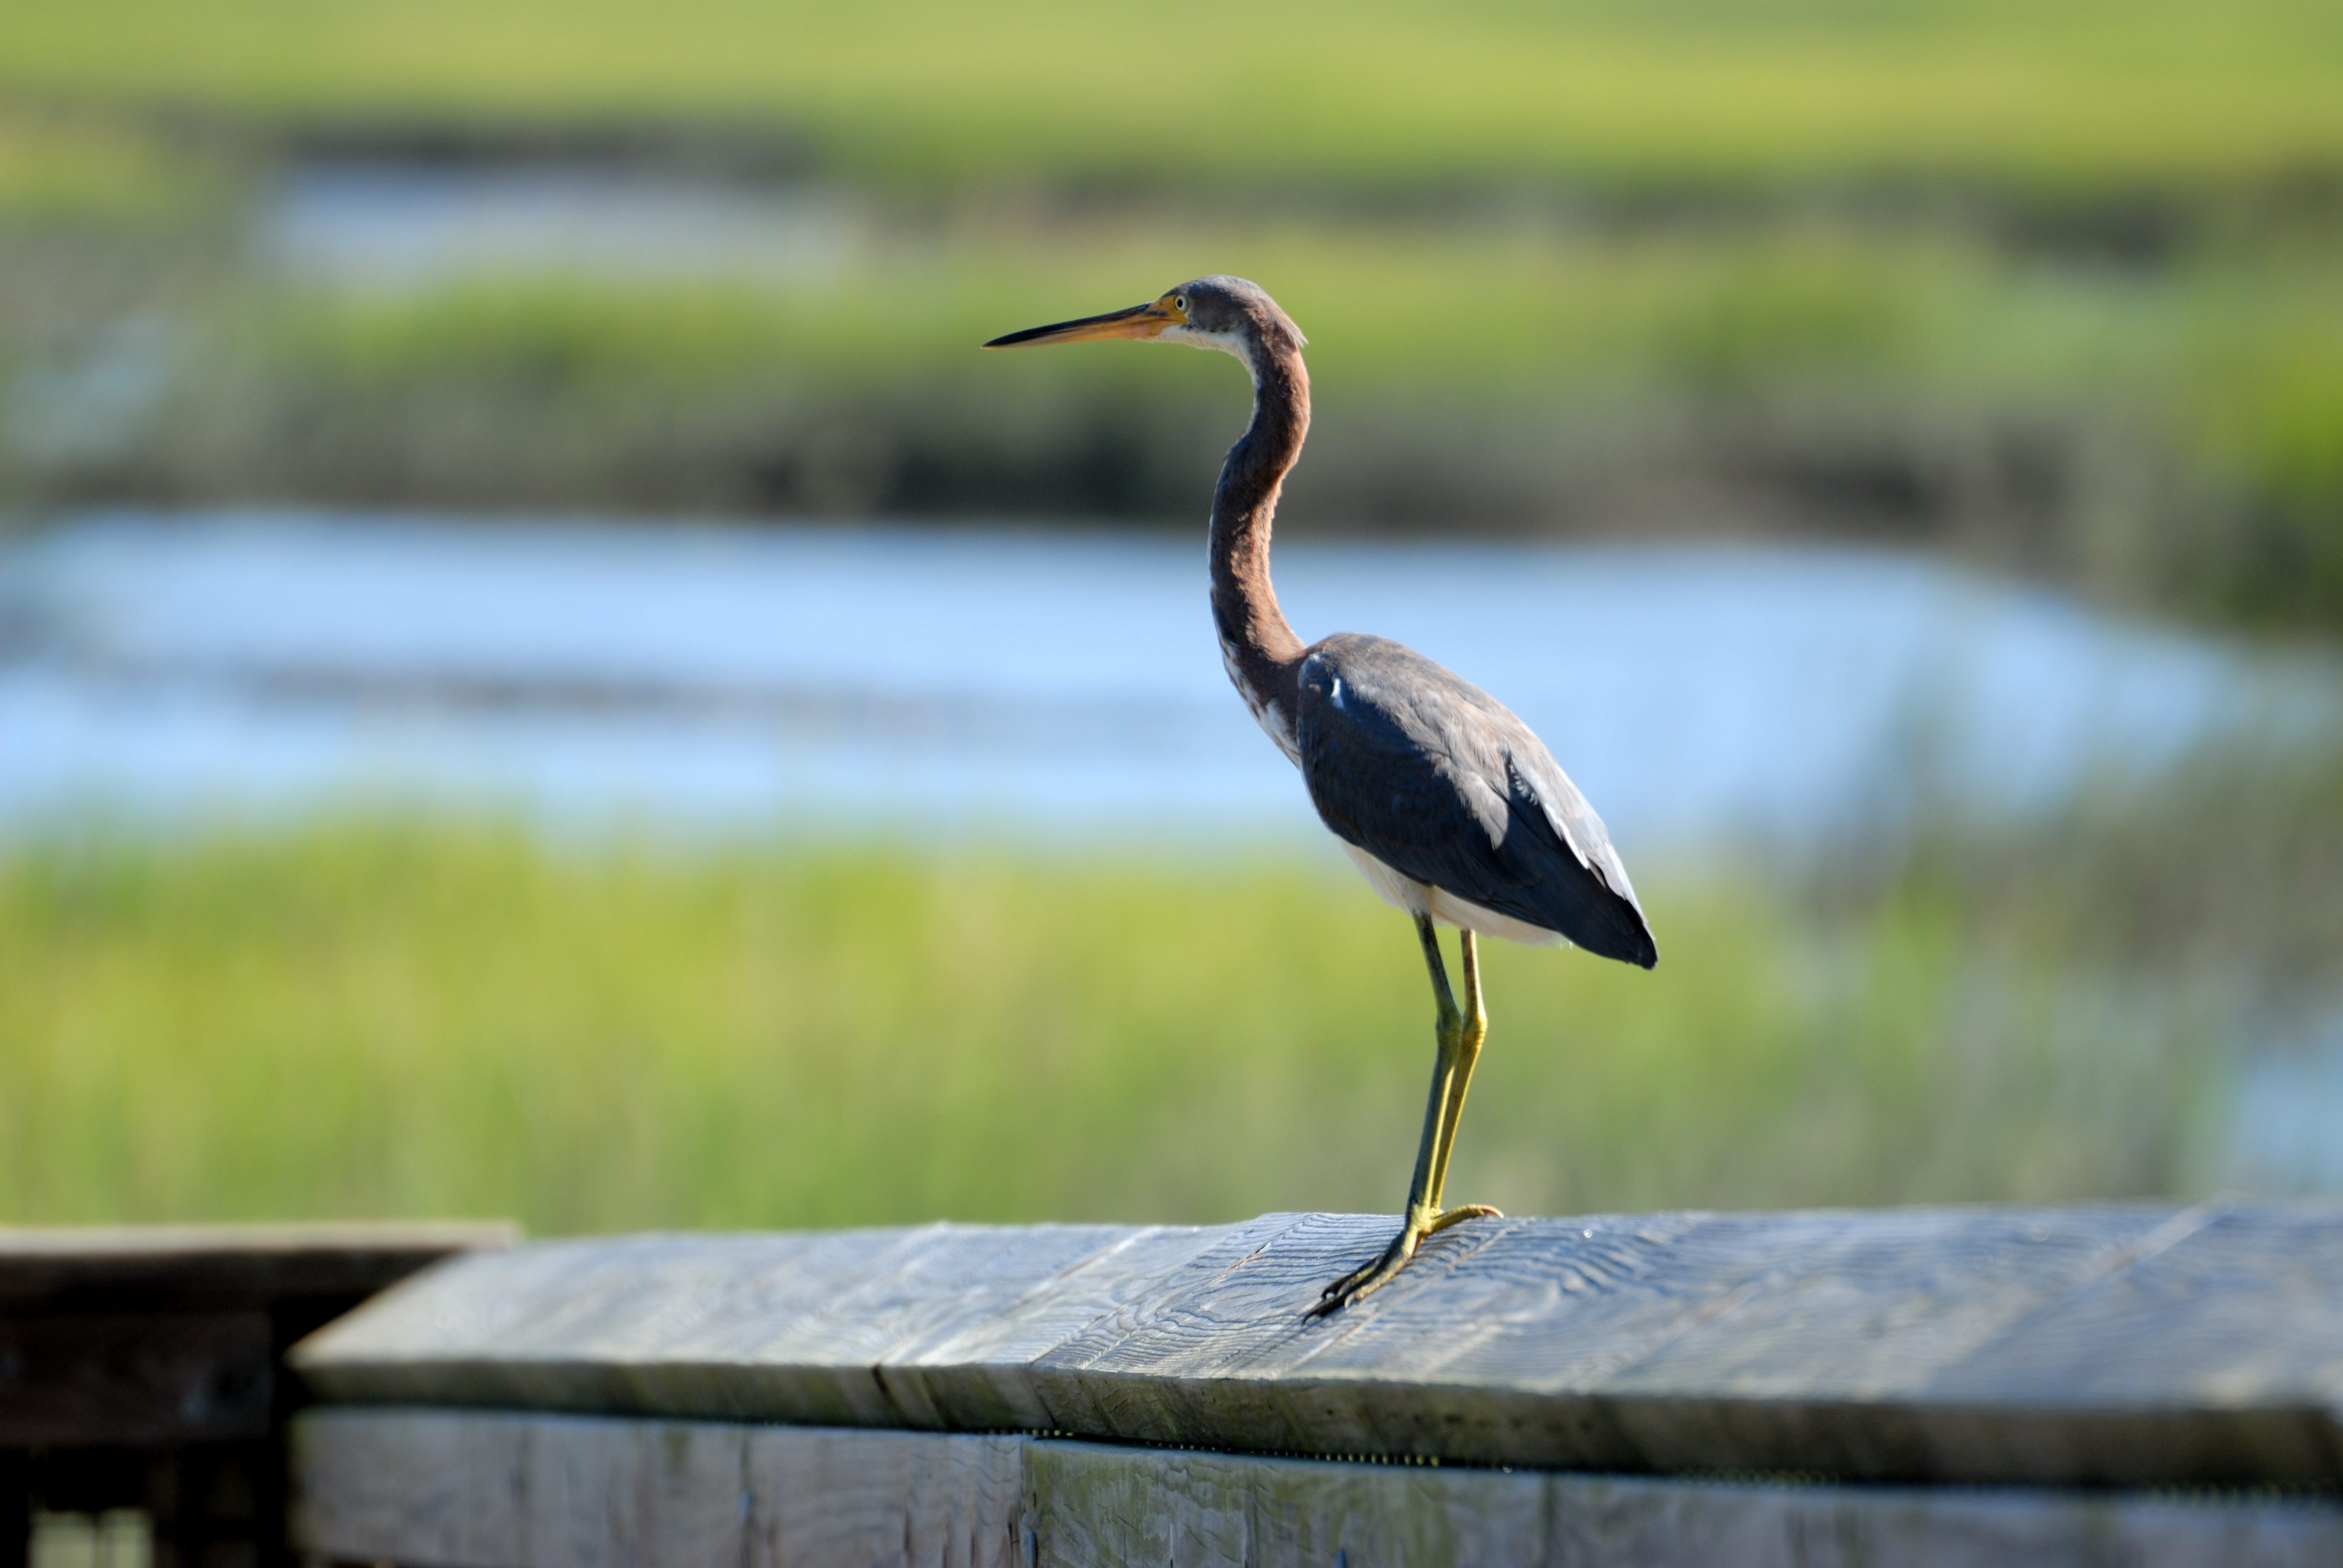
nature, grass, swamp, bird, wildlife, green, beak, usa, feather, avian, fauna, wading bird, plumage, vertebrate, tricolor, colored, egret, heron, water bird, florida, everglades, harsh, egretta, tri colored, tricolored, ardeidae